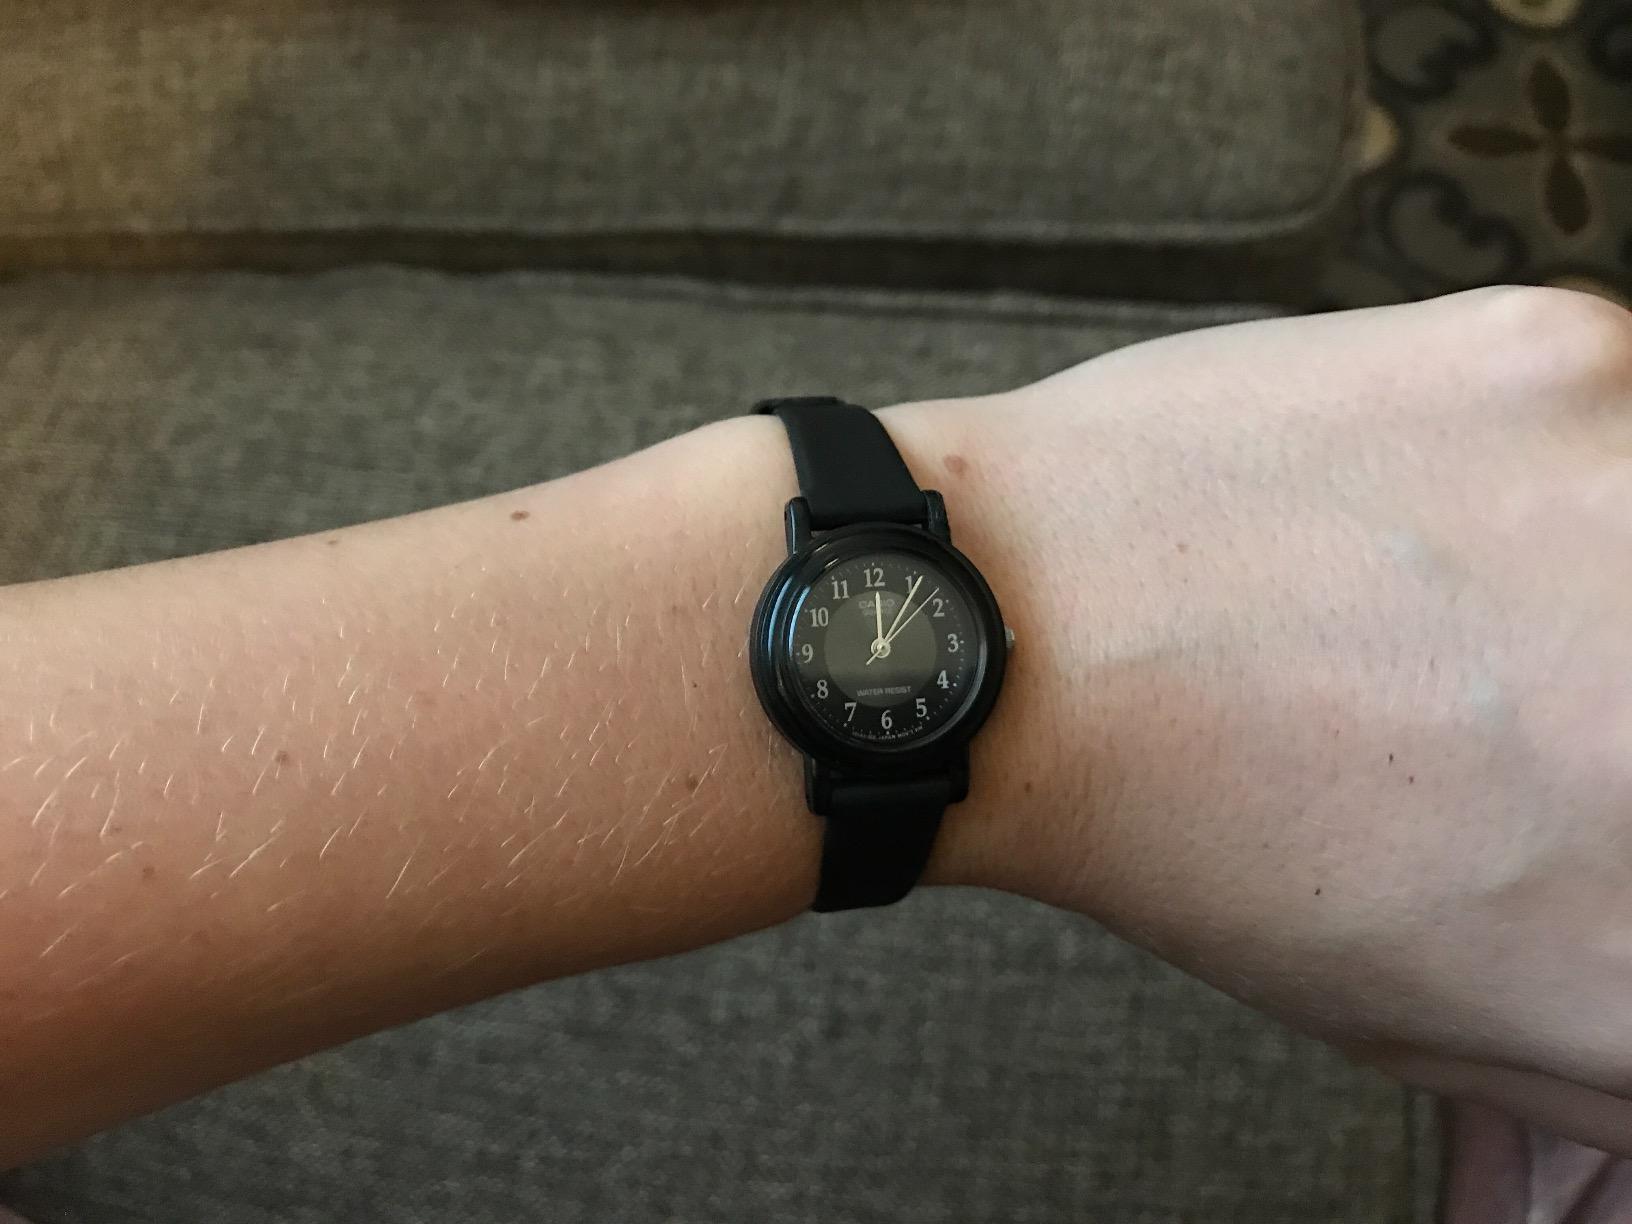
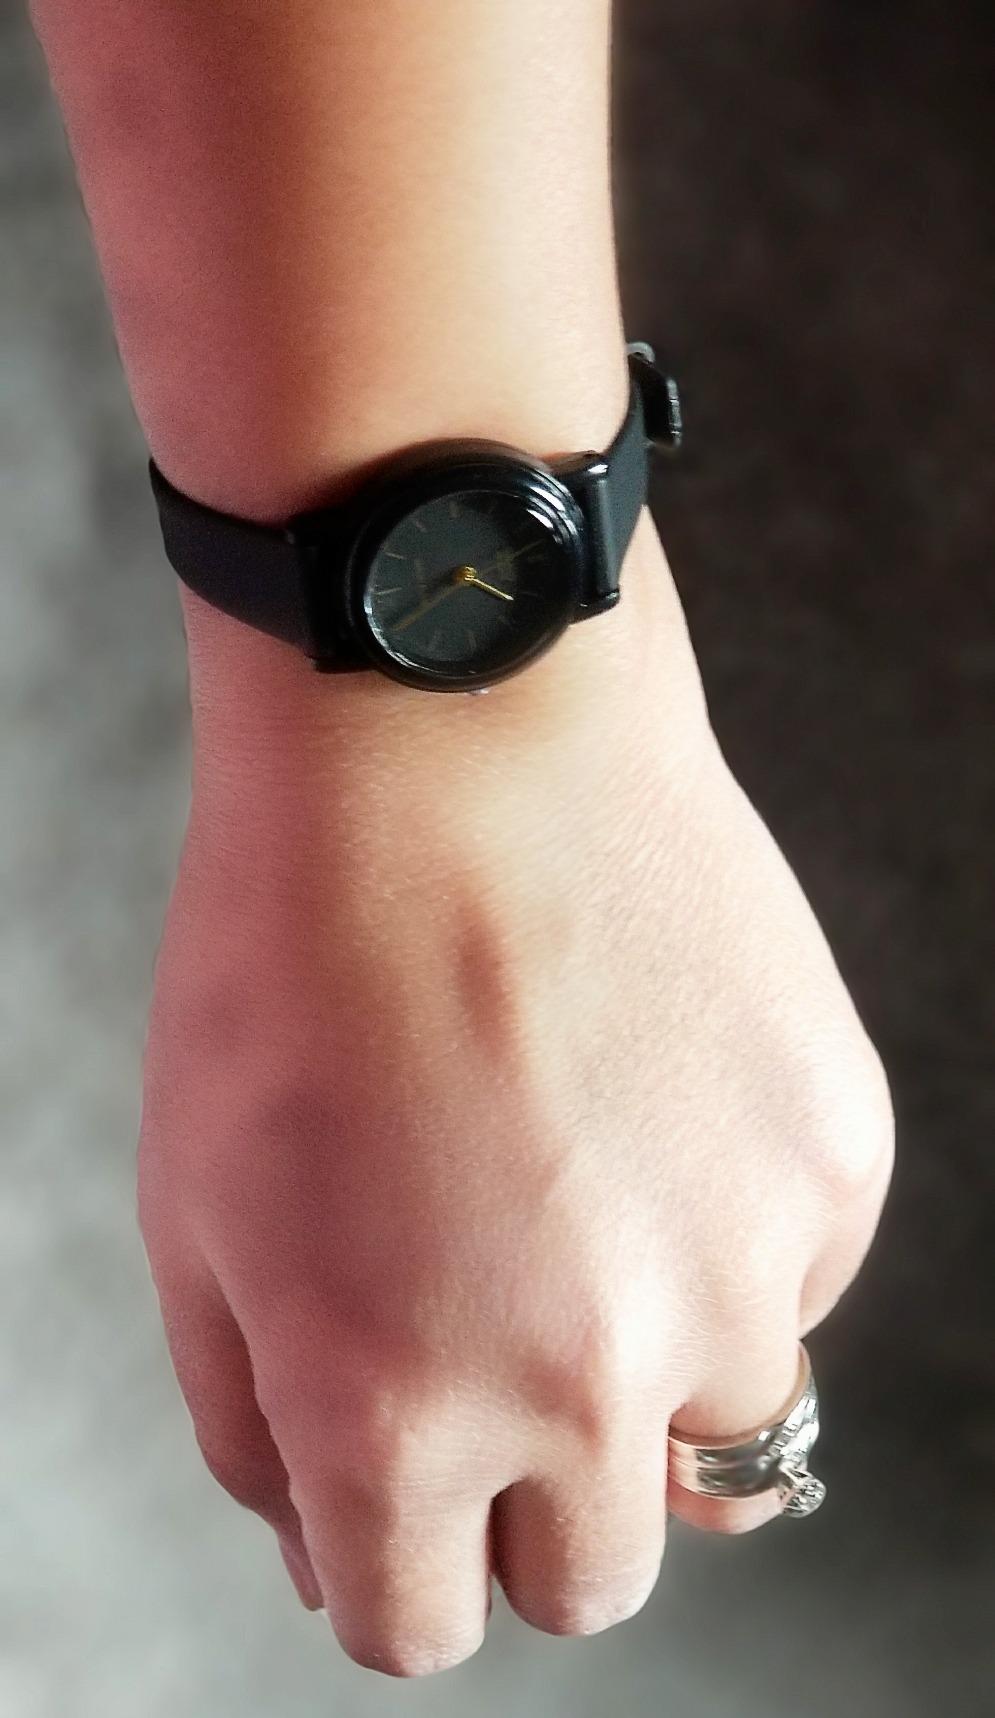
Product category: accessories_watch
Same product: no